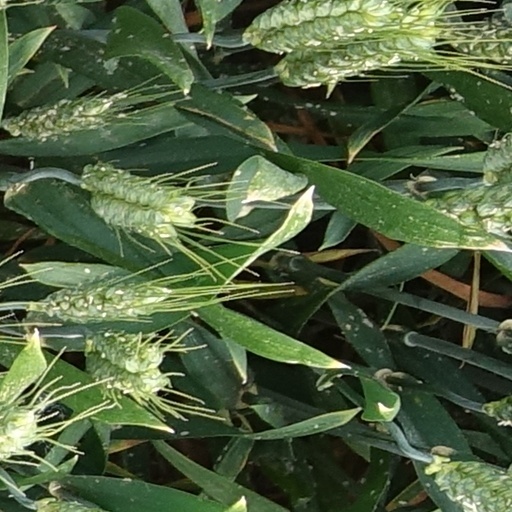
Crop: wheat